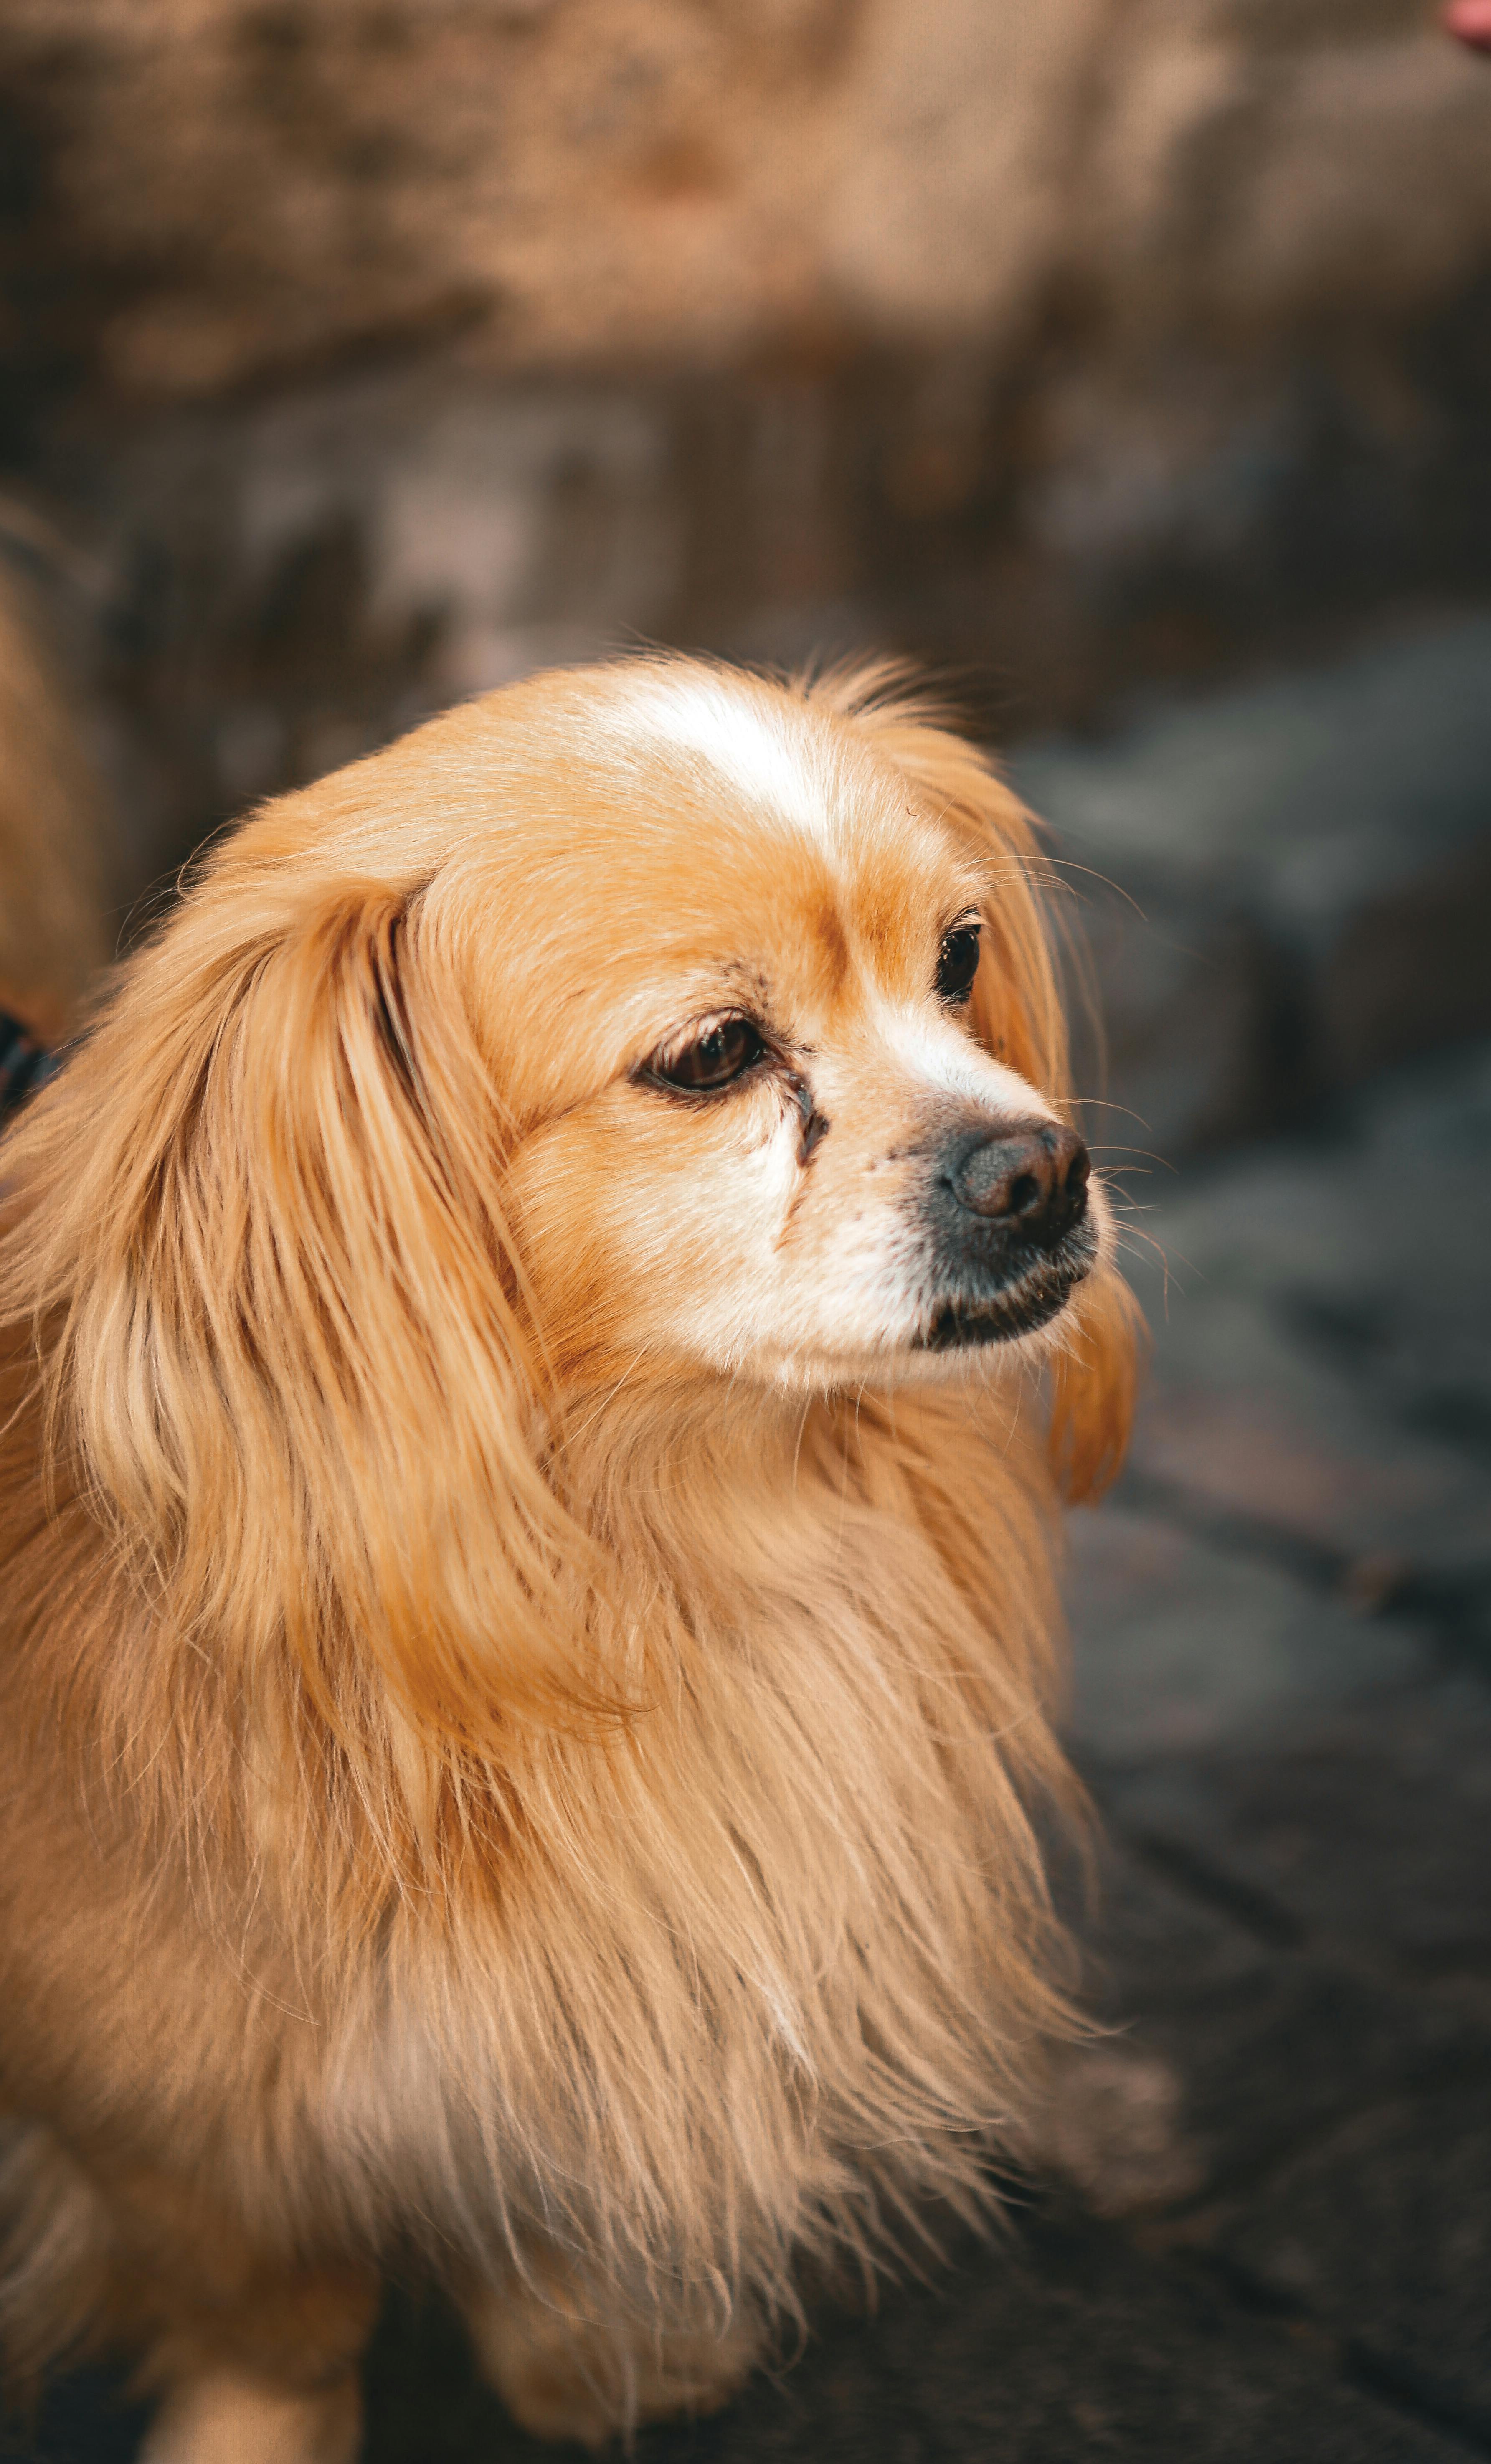
natural, dog, carnivore, dog breed, whiskers, fawn, companion dog, snout, wood, gun dog, liver, fur, canidae, sporting group, wildlife, terrestrial animal